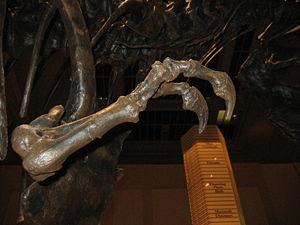
Tyrannosaurus, communément appelé tyrannosaure, est un genre éteint de dinosaures théropodes appartenant à la famille des Tyrannosauridae et ayant vécu durant la partie supérieure du Maastrichtien, dernier étage du système Crétacé, il y a environ 68 à 66 millions d'années, dans ce qui est actuellement l'Amérique du Nord. Tyrannosaurus rex, dont l'étymologie du nom signifie « roi des lézards tyrans », est l'une des plus célèbres espèces de dinosaure et l'unique espèce de Tyrannosaurus si le taxon Tarbosaurus bataar n'est pas considéré comme faisant partie du même genre. Tyrannosaurus fut l'un des derniers dinosaures non-aviens à avoir vécu jusqu'à l'extinction survenue à la limite Crétacé-Paléocène il y a 66 millions d'années.